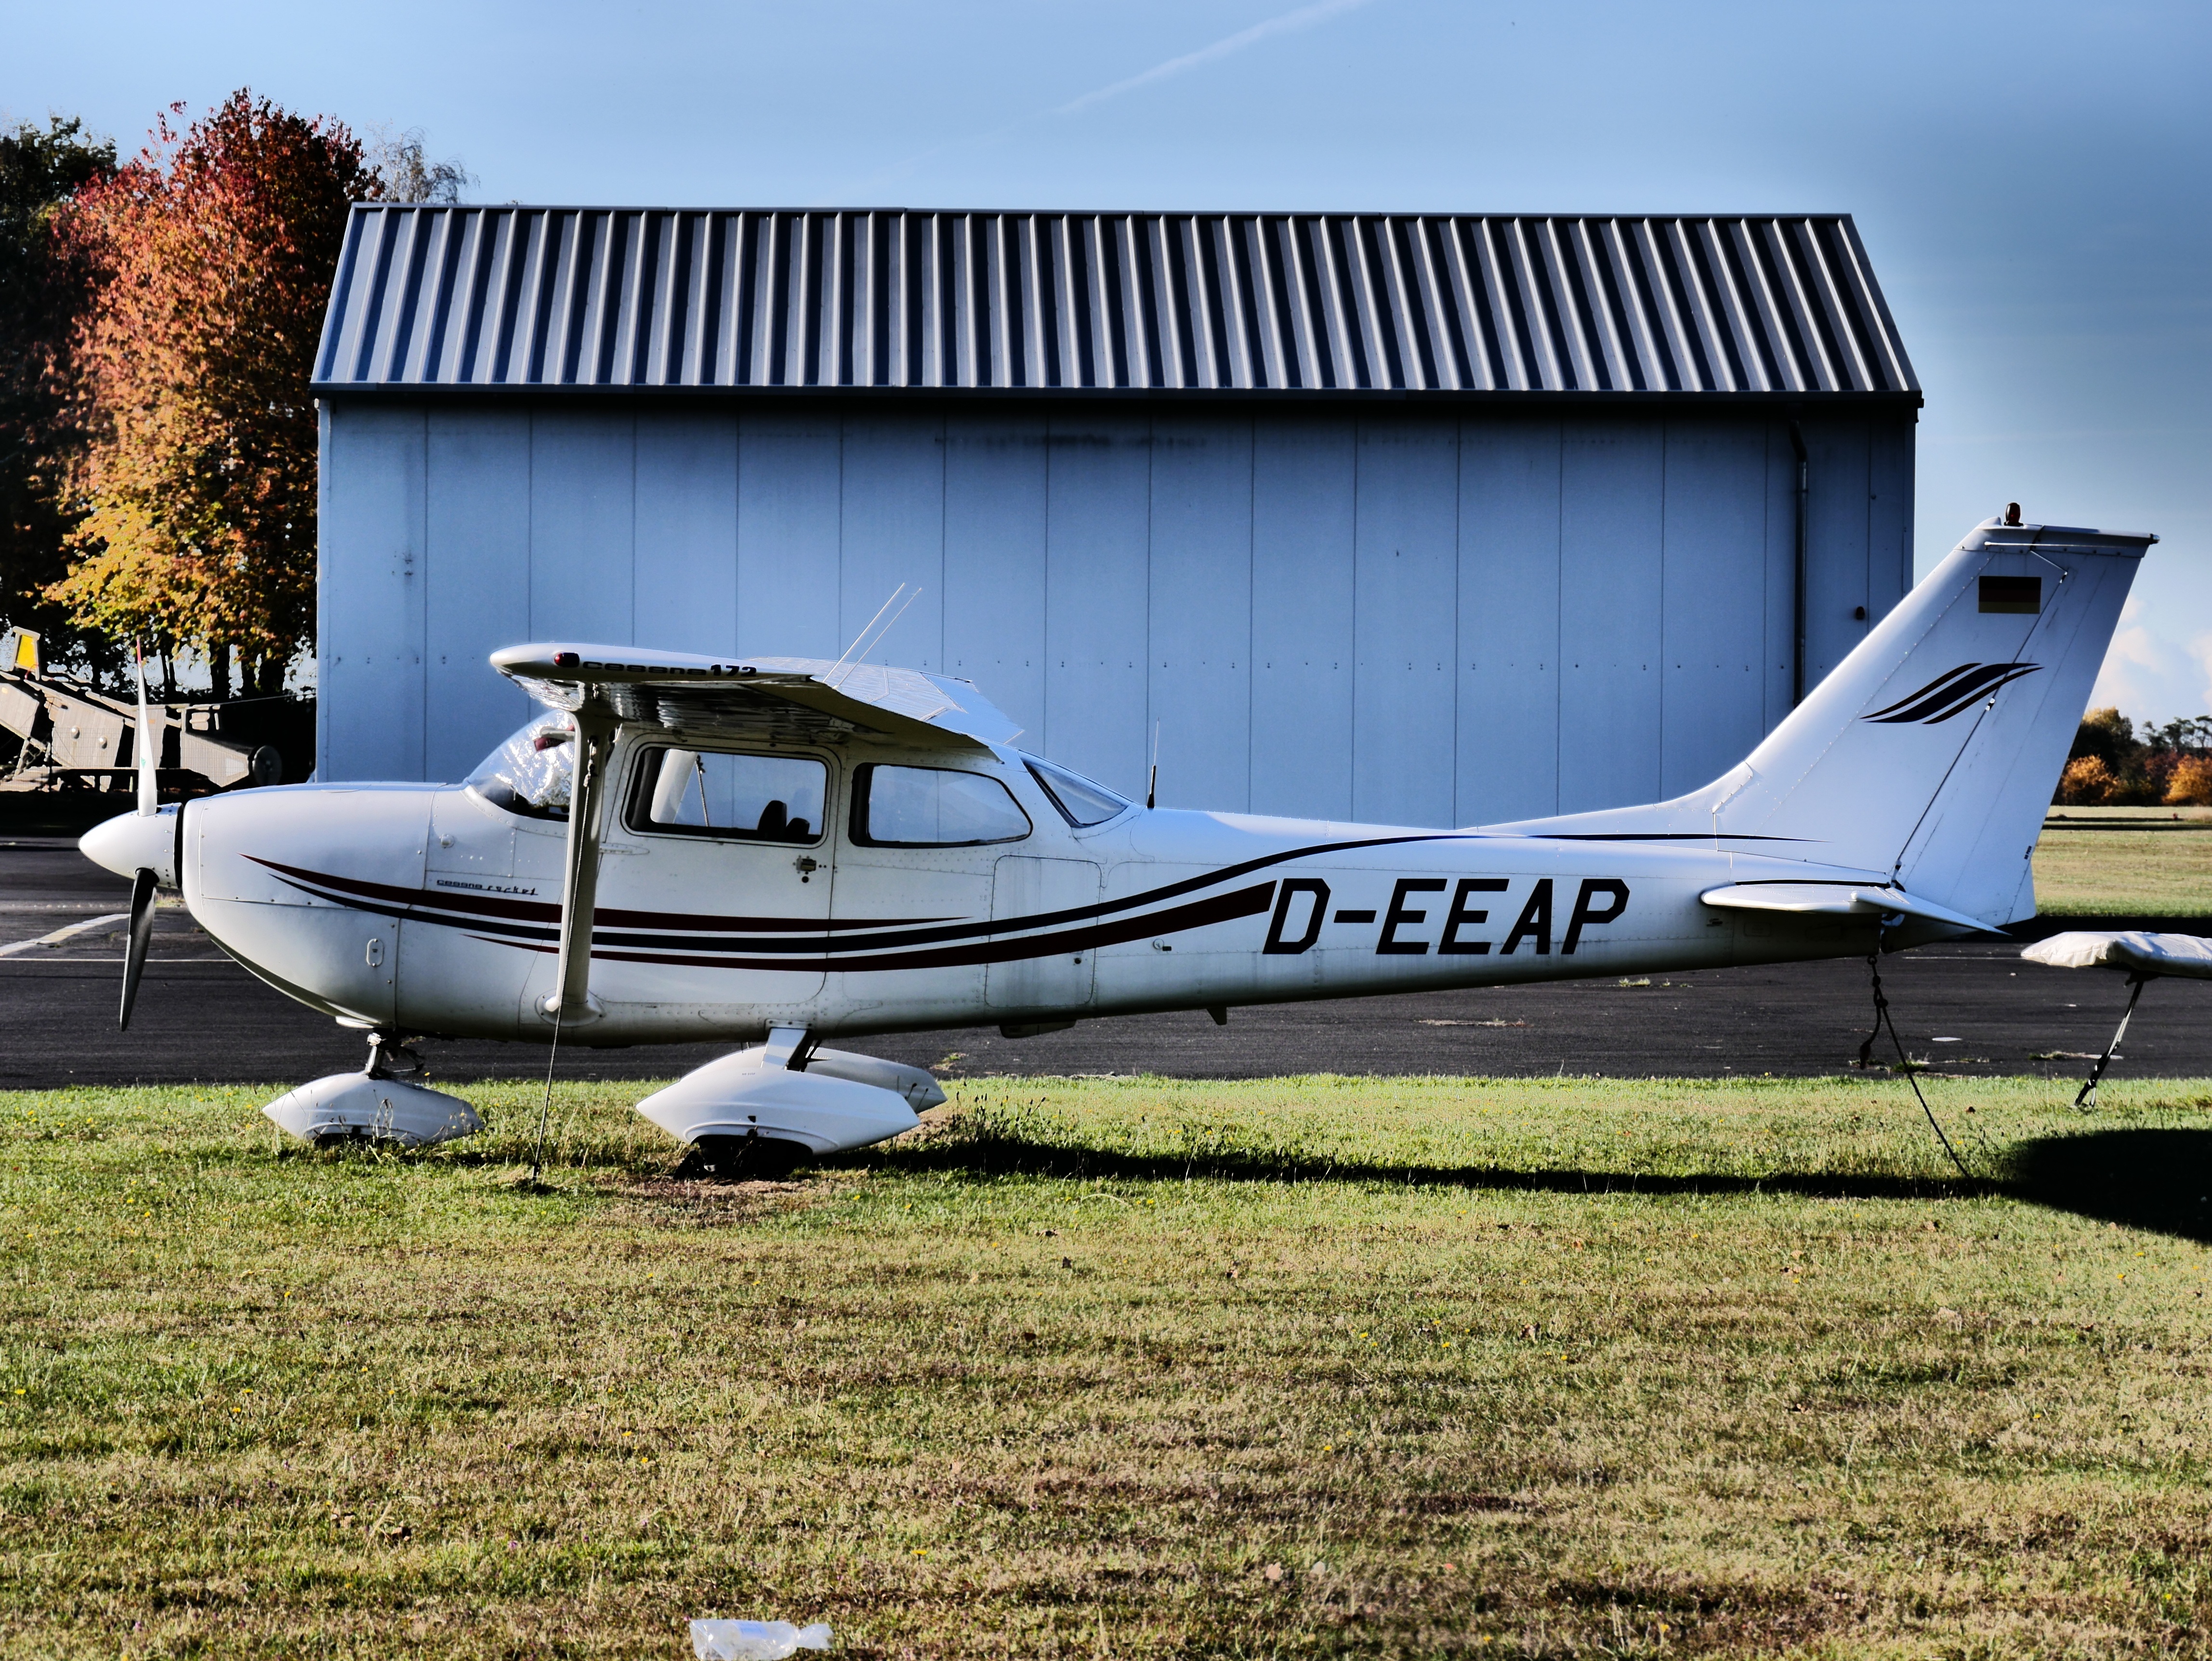
wing, fly, airplane, aircraft, vehicle, aviation, flight, hangar, propeller plane, light aircraft, m17, atmosphere of earth, aircraft engine, propeller driven aircraft, cessna 172